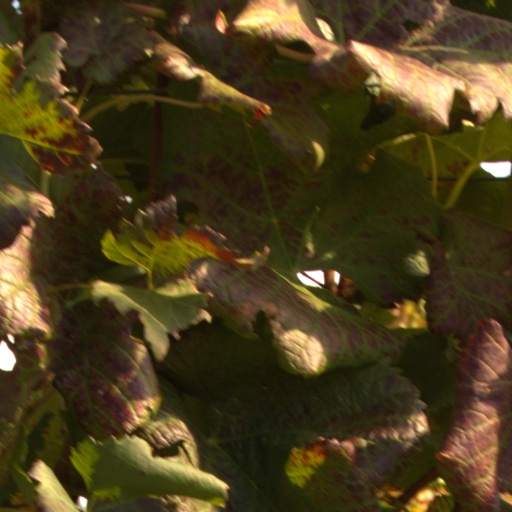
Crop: grape